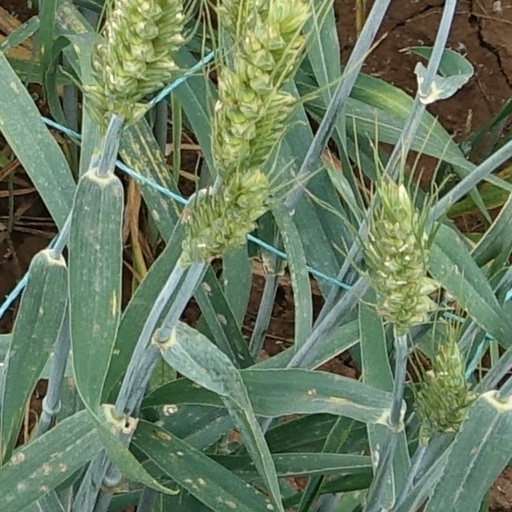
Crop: wheat